Nyhavn 49

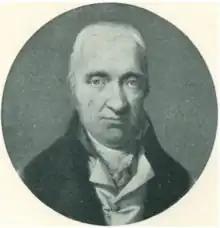
Rasmus Kirketerp

The present building on the site was constructed as a warehouse for skipper Jens Larsen in 1744–46. In the new cadastre of 1756, Lassen's property was still listed with two cadastral numbers, No. 25 and 79 in St. Ann's East Quarter, in spite of the fact that it had a single owner and that a single building stood on the site. The facade on Nyhavn featured a four-bay, rounded wall dormer with the date '1744' written above the windows. The facade on Toldbodgade featured a crow-stepped gable.